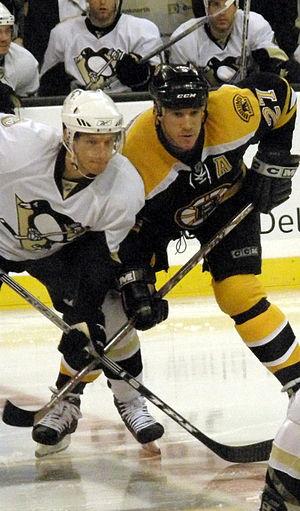
Glen Murray est un joueur professionnel de hockey sur glace.
Cette page concerne des événements d'actualité qui se sont produits durant l'année 1972 dans la province canadienne de la Nouvelle-Écosse.